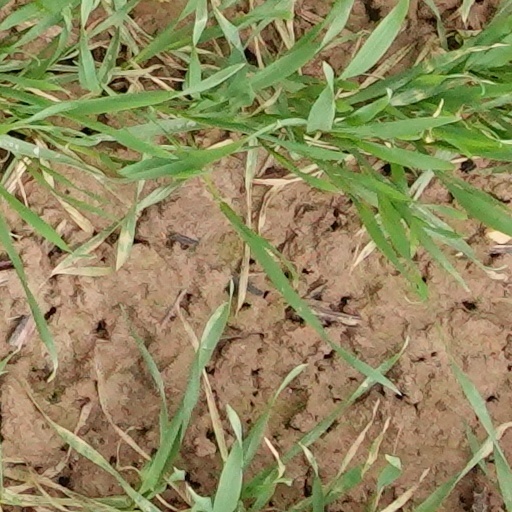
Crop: wheat